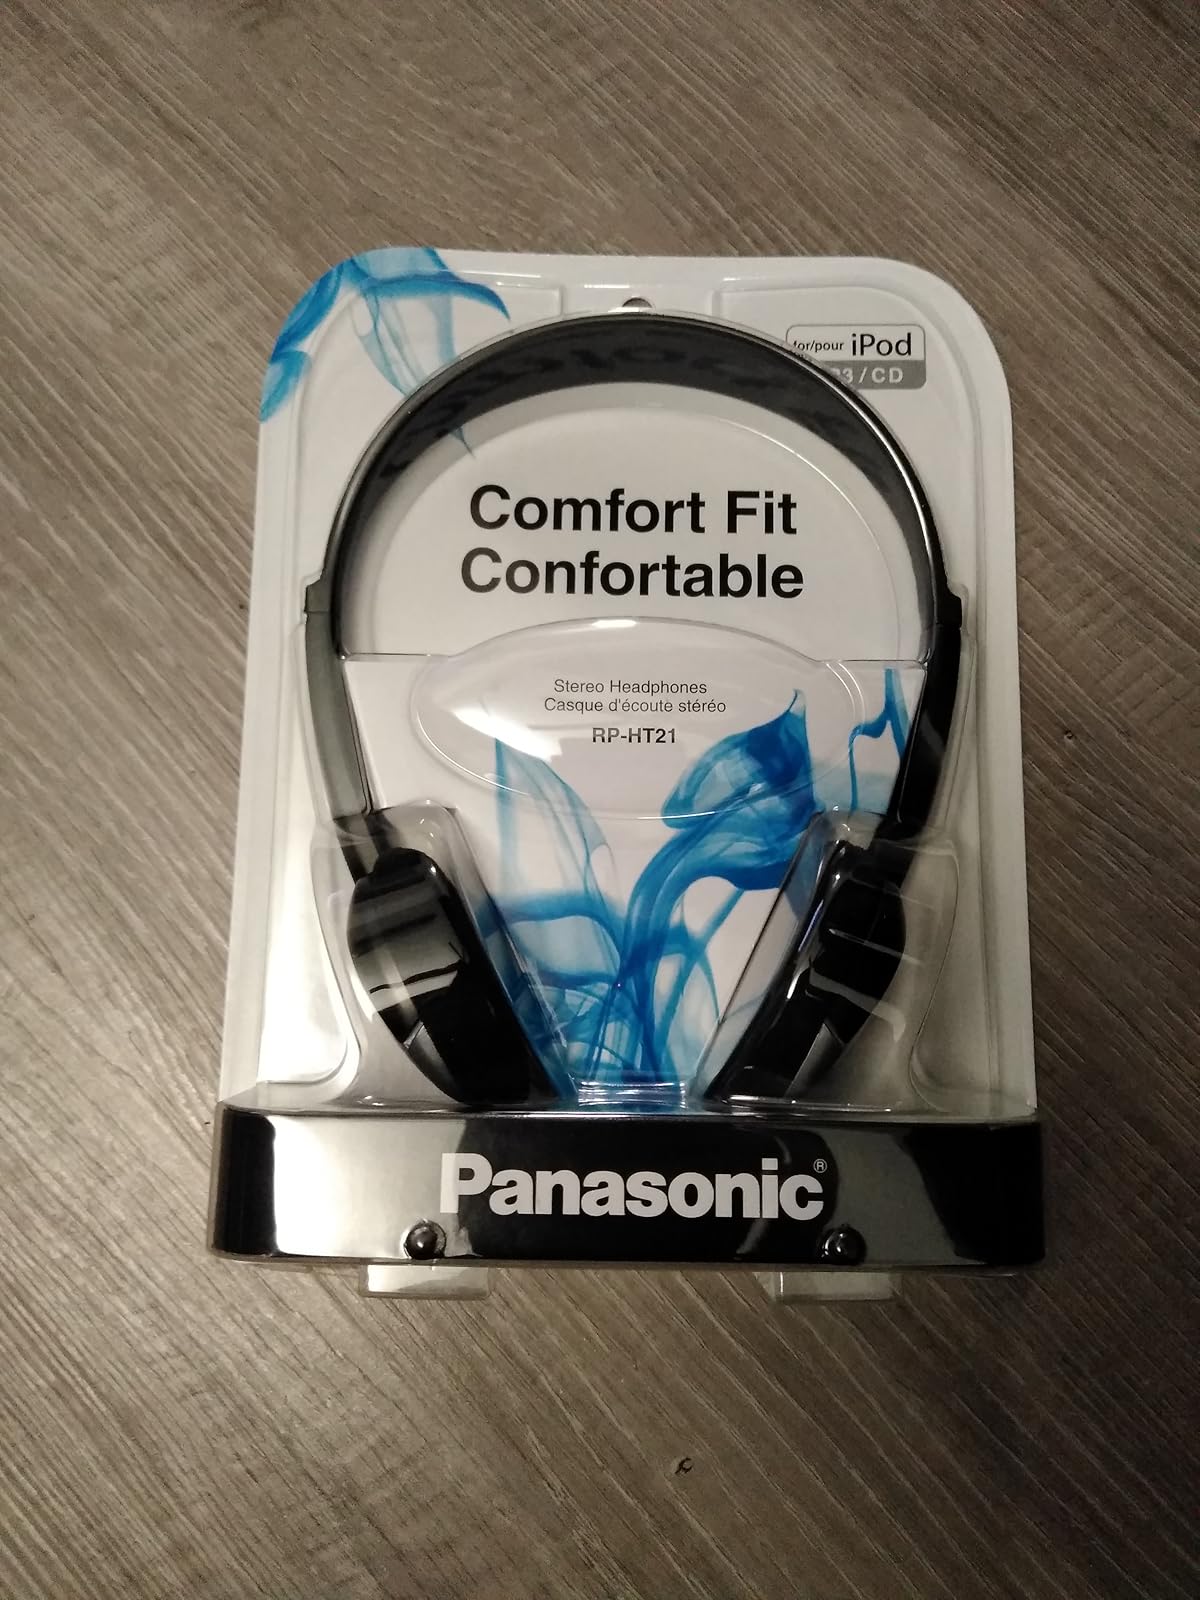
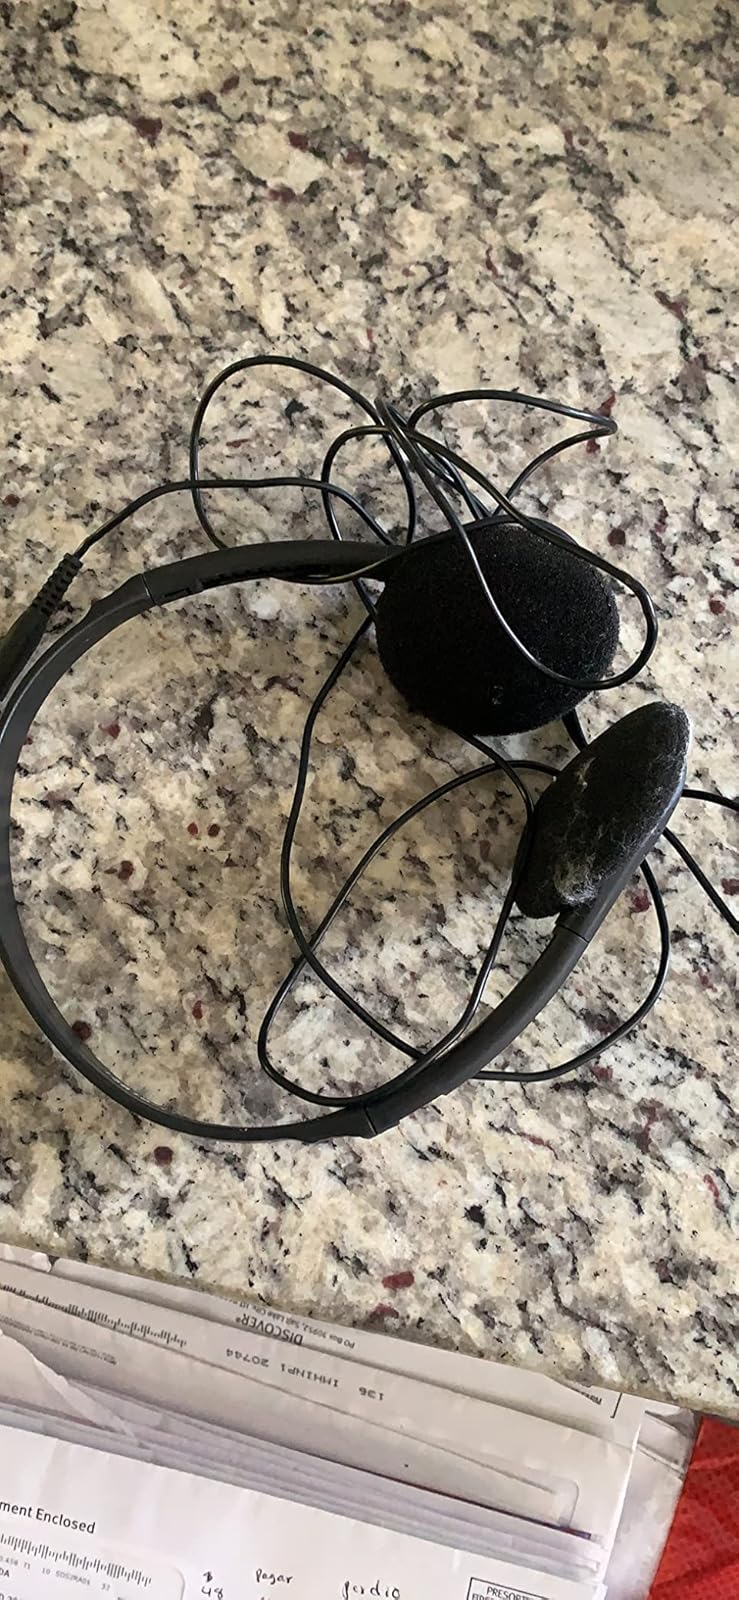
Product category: headphones
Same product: yes